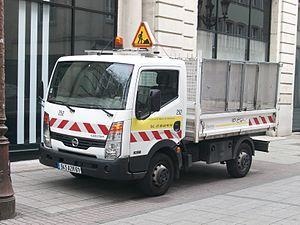
Nissan Atlas F24/Cabstar du service Propreté Urbaine appartenant à la ville de Strasbourg
Le Renault Maxity est un camion du constructeur français Renault Trucks produit depuis 2007.